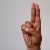
The image shows a hand gesture representing the letter 'U' in Indian Sign Language.